Empire Times

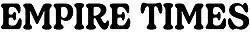
Empire Times' Masthead in 2023

"Empire Times" was founded as the student newspaper of Flinders University in 1969 by Martin Fabinyi (initially priced at 15 cents) and continued in publication until 2006, published by the Flinders University Student Association. It ceased publication in 2006 as a result of voluntary student unionism.